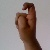
The image shows a hand gesture representing the letter 'X' in Indian Sign Language.